Union Jack

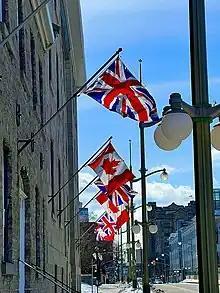
The Royal Union Flag flown in Ottawa during Commonwealth Day, 2022

The Union Jack was the official national flag of Canada until 1965 when it was replaced in that role by the Maple Leaf flag. Since 1965, the Union Jack in Canada is used as an authorised symbol to represent Canada's "membership in the Commonwealth of Nations and its allegiance to the Crown".